Jyoti Basu

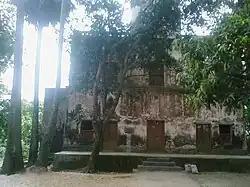

Jyotirindra Basu was born on 8 July 1914 to an upper middle class Bengali Kulin Kayastha family at 43/1 Harrison Road, Calcutta, British India. His father, Nishikanta Basu was a doctor whose hometown was the village of Barudi in Dhaka District of the Bengal Presidency while his mother Hemlata Basu was a housewife. He grew up in an Indian style joint family and was the youngest of three siblings. He had an affectionate nickname called Gana. One of his elder uncles, Nilinkanta Basu was a judge in the High Court. His family also retained ancestral lands in Barudi where Jyoti Basu is described to have spent part of his childhood. The Barudi home of Basu was later turned into a library after his death, reportedly on his wishes.